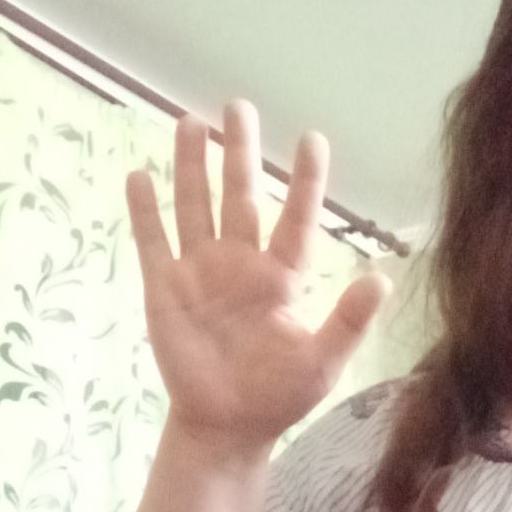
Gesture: palm